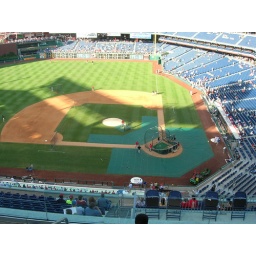
Quite a view...not a bad seat in the house